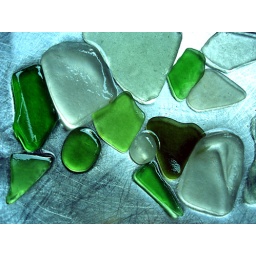
Beach worn pieces of broken glass in a stainless steel bowl